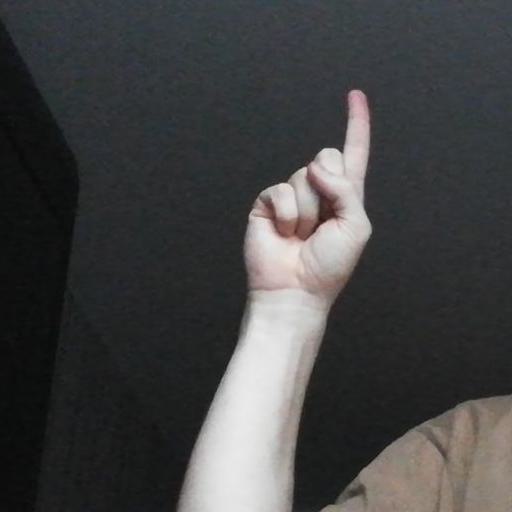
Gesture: one